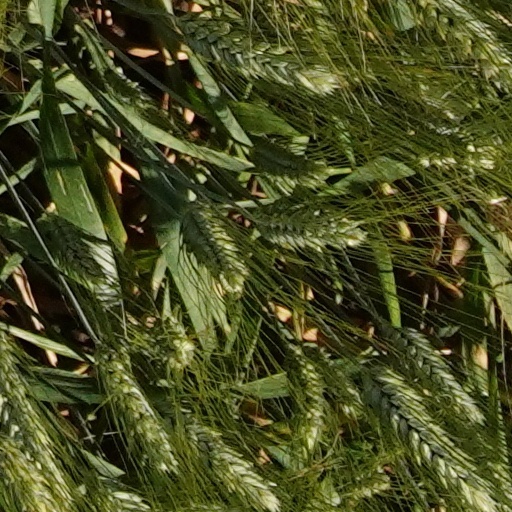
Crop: wheat